Reception history of Jane Austen

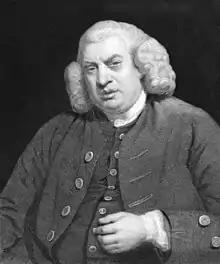
Half-length portrait of man wearing white wig and brown 18th-century suit. He is rotund and holding his left arm in front of him.

Several important early works—glimmers of brilliant Austen scholarship—paved the way for Austen to become solidly entrenched within the academy. The first was Oxford Shakespearean scholar A. C. Bradley's 1911 essay, "generally regarded as the starting-point for the serious academic approach to Jane Austen". Bradley emphasised Austen's ties to 18th-century critic and writer Samuel Johnson, arguing that she was a moralist as well as humourist; in this he was "totally original", according to Southam. Bradley divided Austen's works into "early" and "late" novels, categories still used by scholars. The second path-breaking early-20th-century critic of Austen was R. W. Chapman, whose magisterial edition of Austen's collected works was the first scholarly edition of the works of any English novelist. The Chapman texts have remained the basis for all subsequent editions of Austen's works.